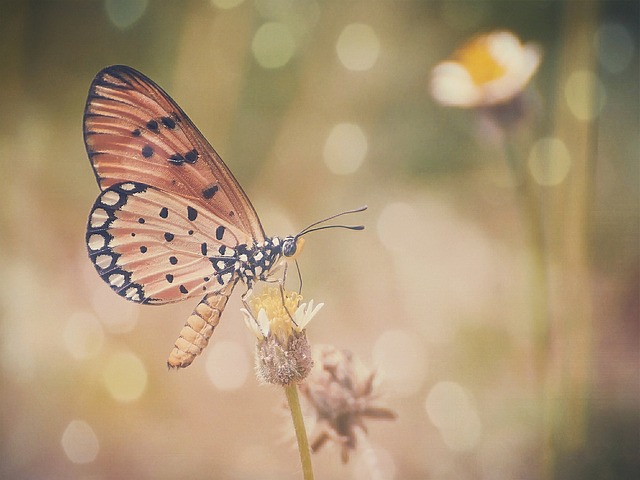
Label: farfalla